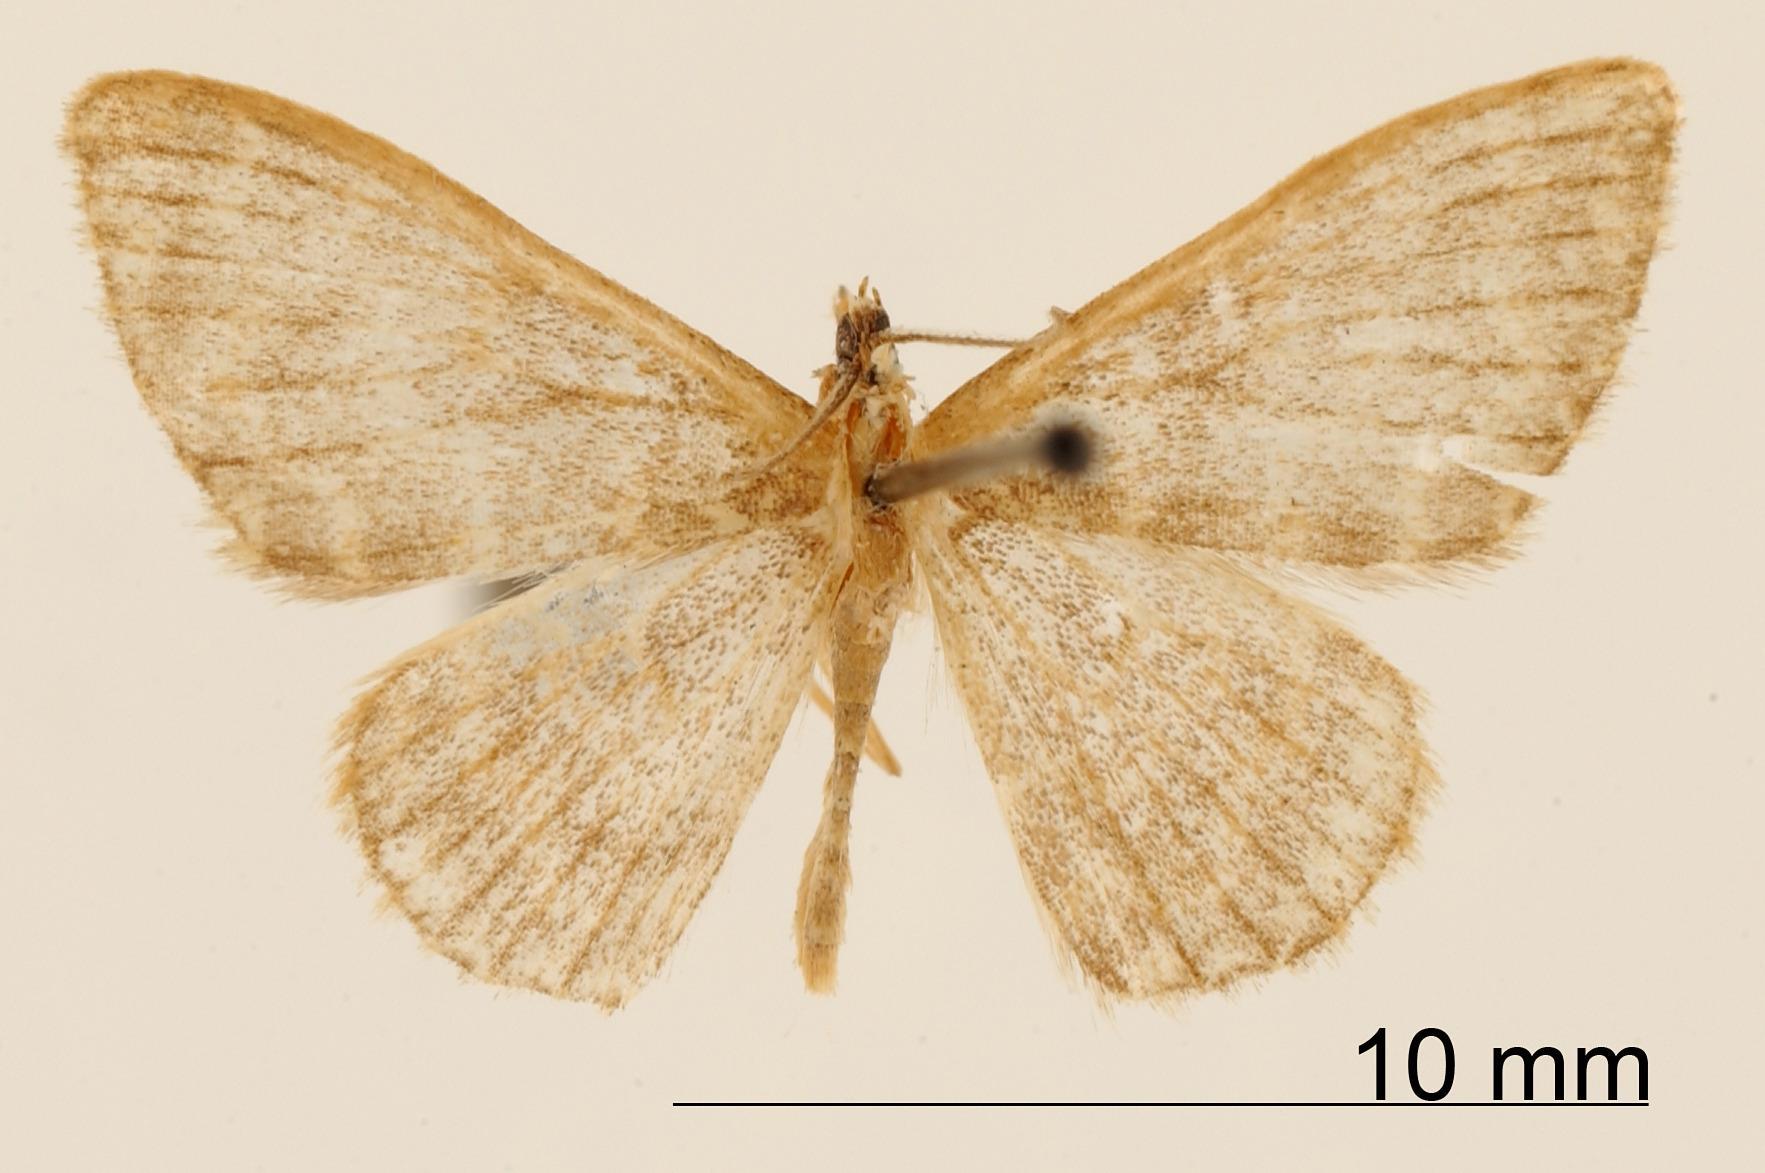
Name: Calyptocome rectimargo
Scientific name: Calyptocome rectimargo Dyar, 1913
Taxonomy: Animalia, Arthropoda, Insecta, Lepidoptera, Geometridae, Sterrhinae
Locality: Aroa, Yaracuy, Venezuela